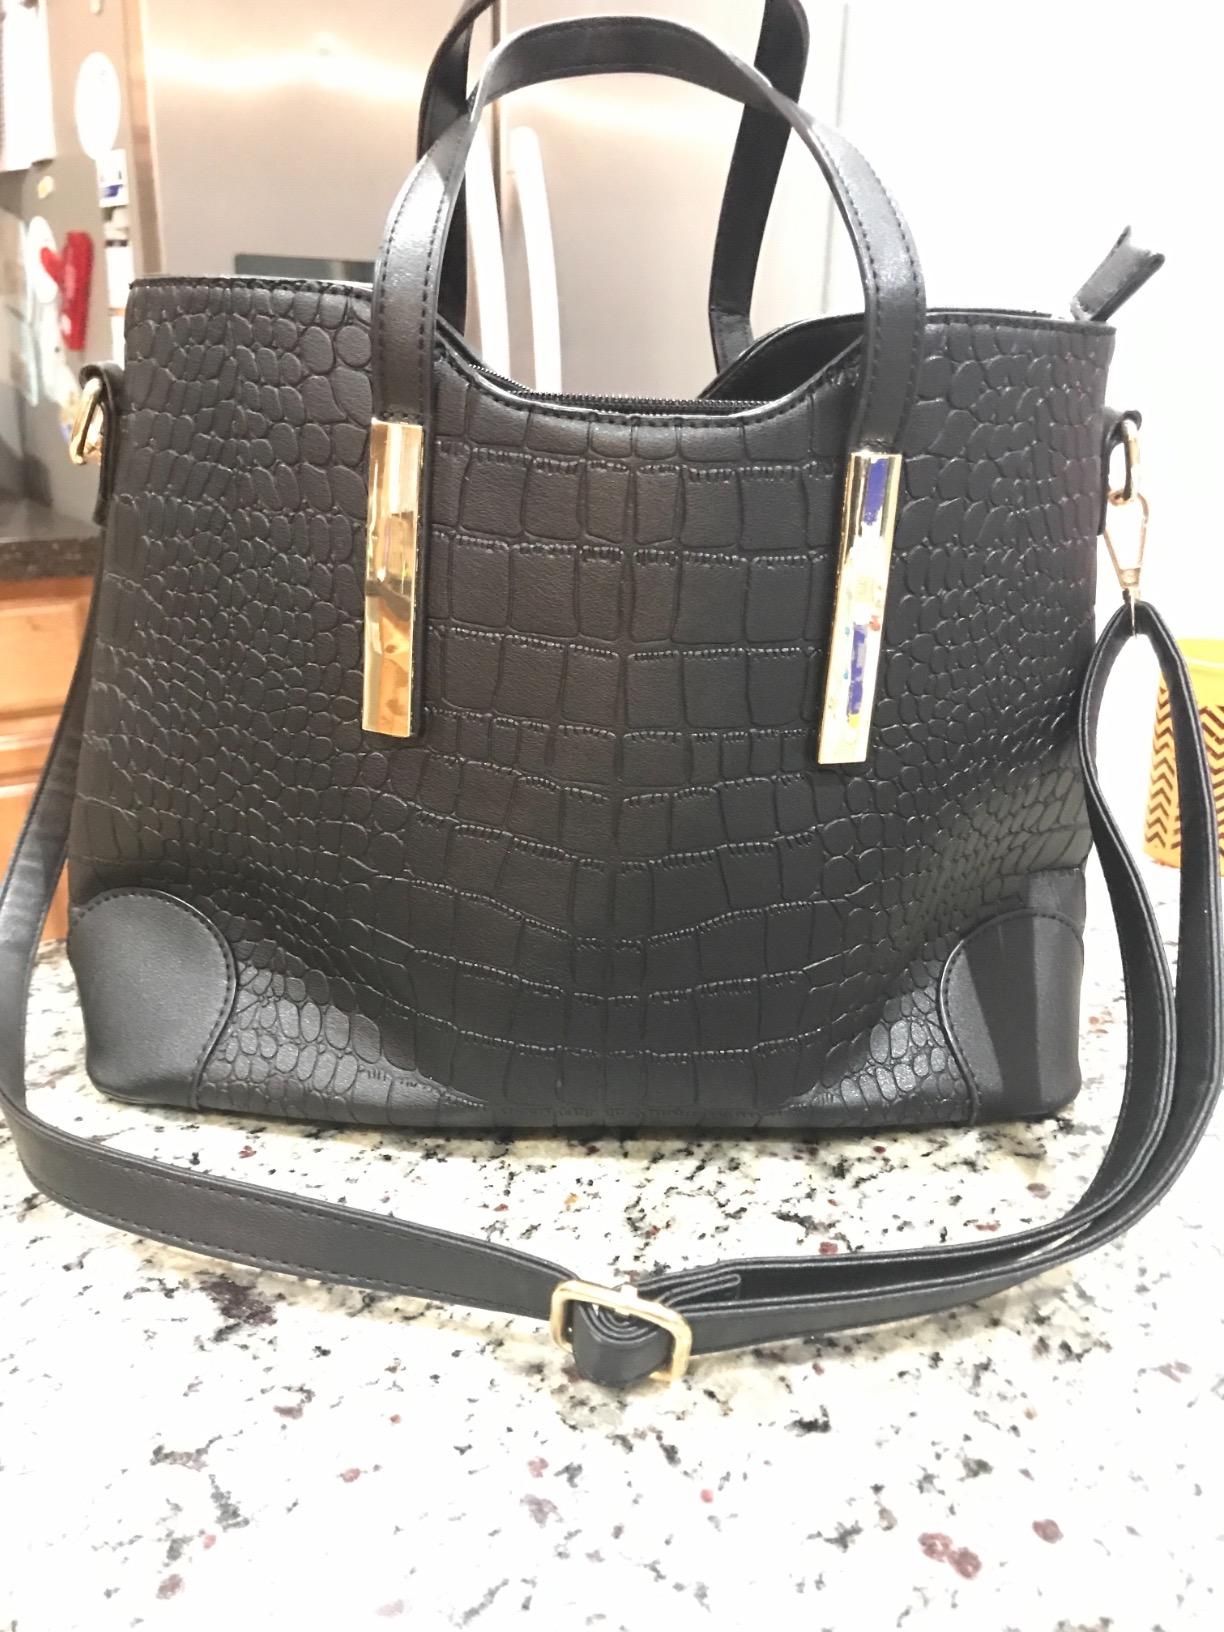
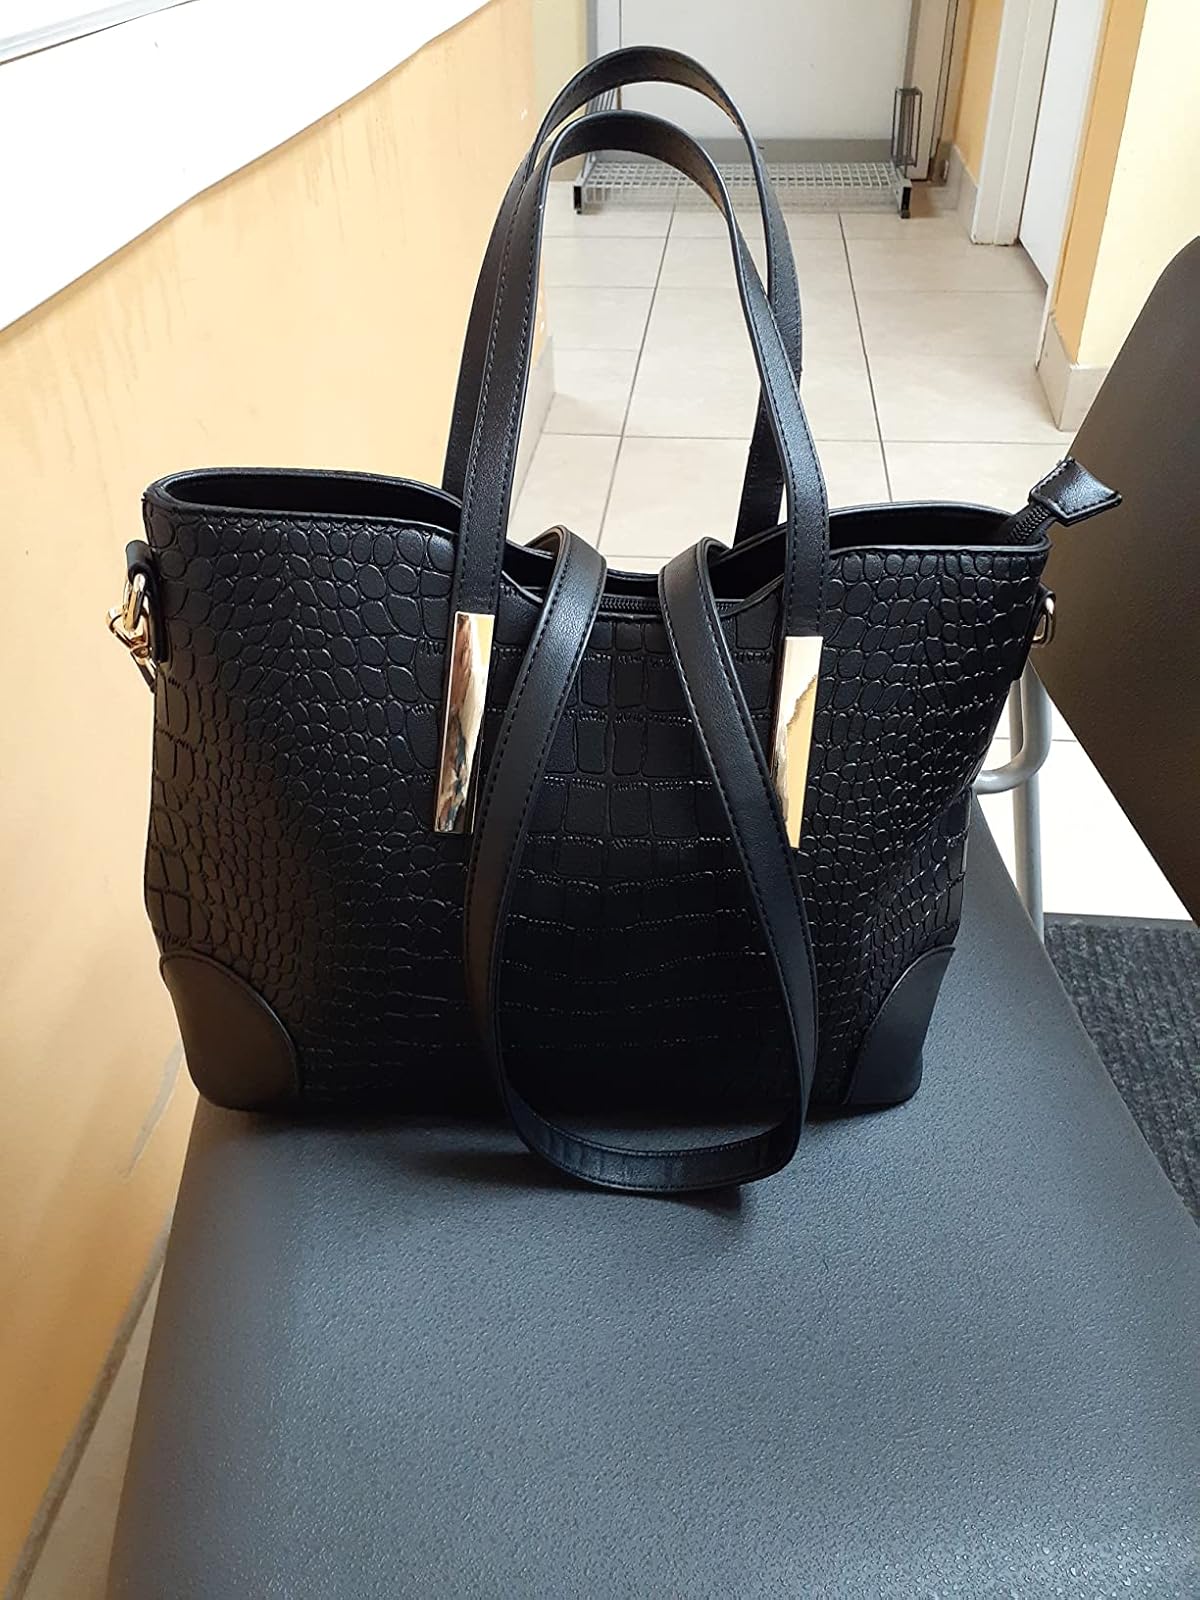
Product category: accessories_handbag
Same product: yes